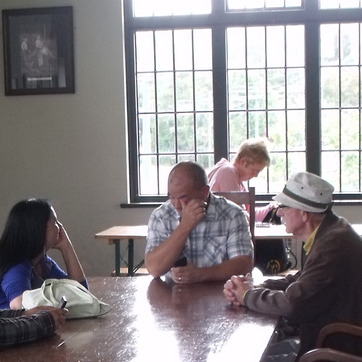
Material: skin